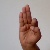
The image shows a hand gesture representing the letter 'F' in Indian Sign Language.